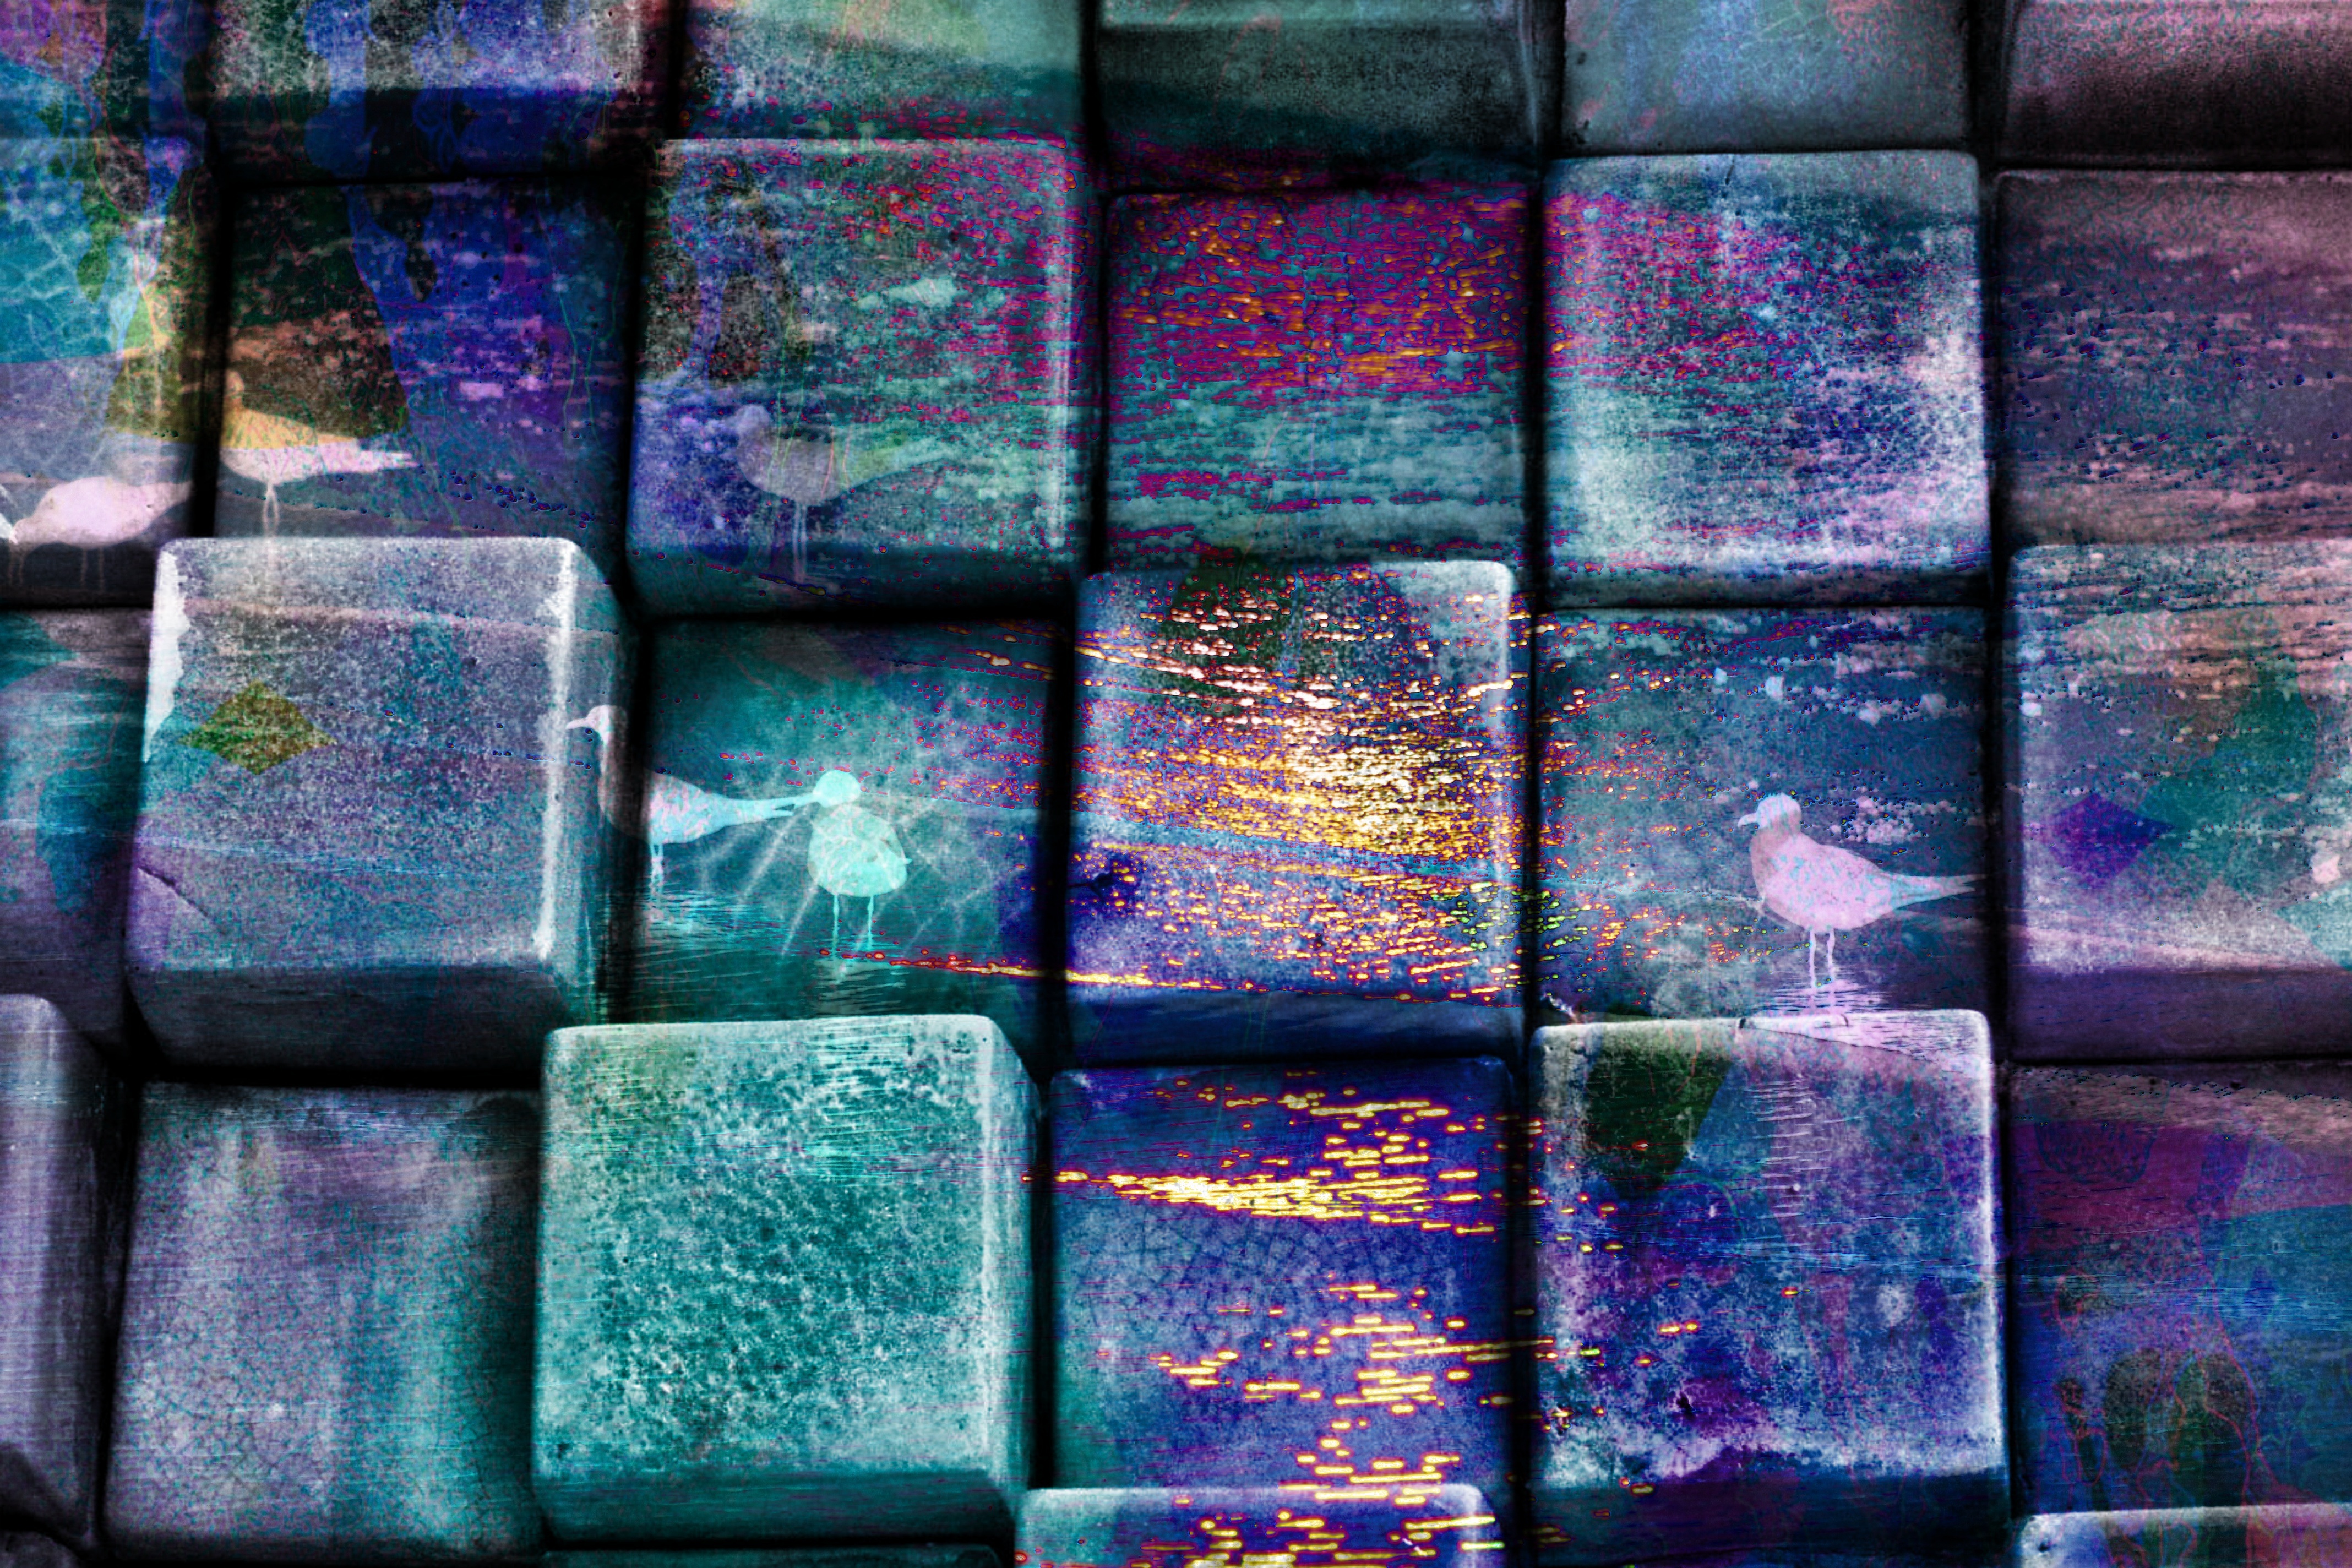
creative, abstract, texture, purple, glass, pattern, line, red, color, square, blue, colorful, modern, circle, art, design, rows, squares, splatter, symmetry, mosaic, blocks, shape, cubes, modern art, flooring, style green